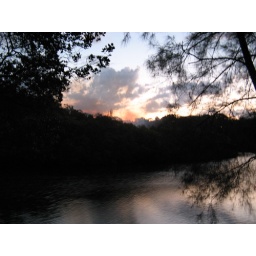
pink sky above the fire at dusk